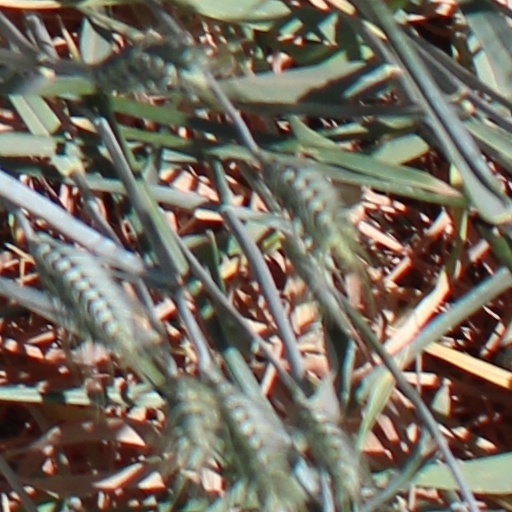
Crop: wheat